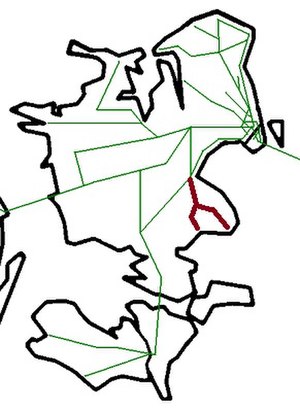
Østbanen
Østbanen er en dansk jernbane på Østsjælland. Østbanen påbegyndte drift 1. juli 1879. I dag er Østbanen en del af Lokaltog. Samtlige stationsbygninger blev tegnet af Heinrich Wenck.